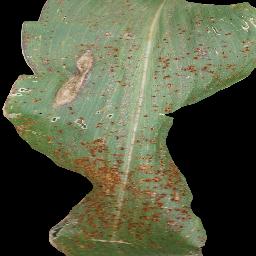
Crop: corn
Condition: (maize)_common_rust